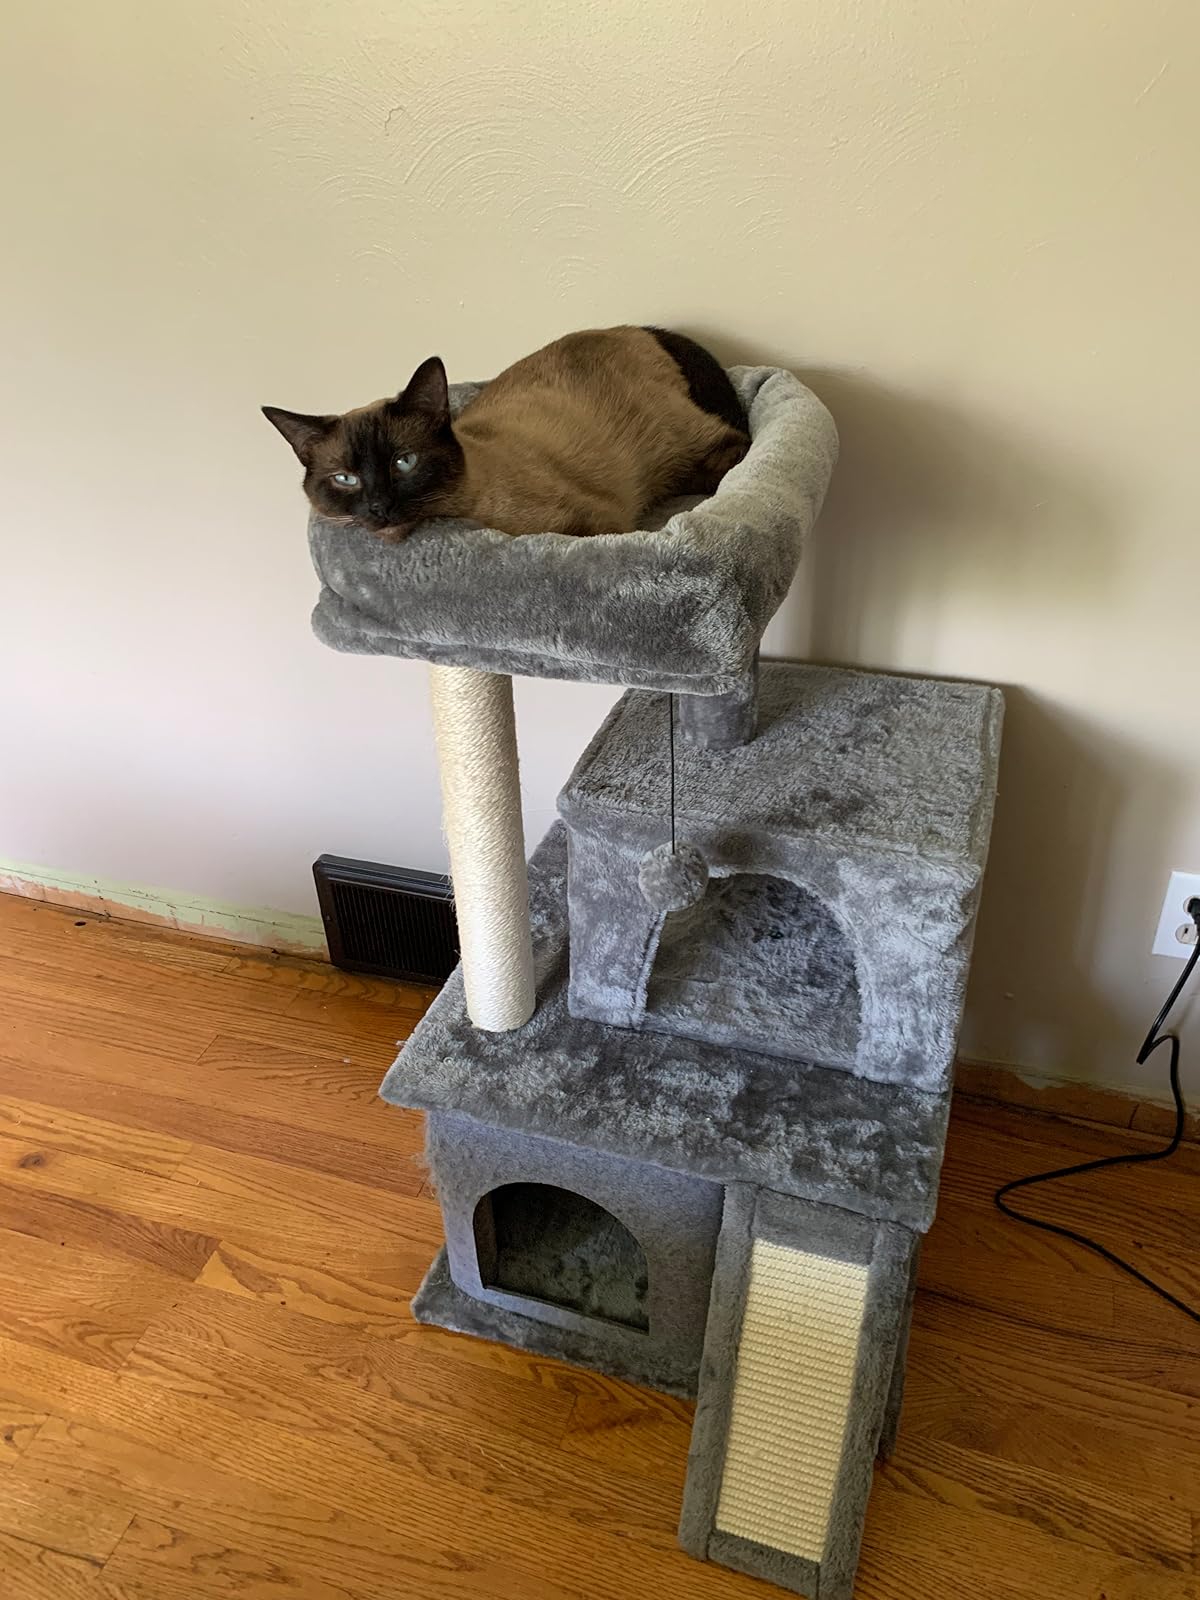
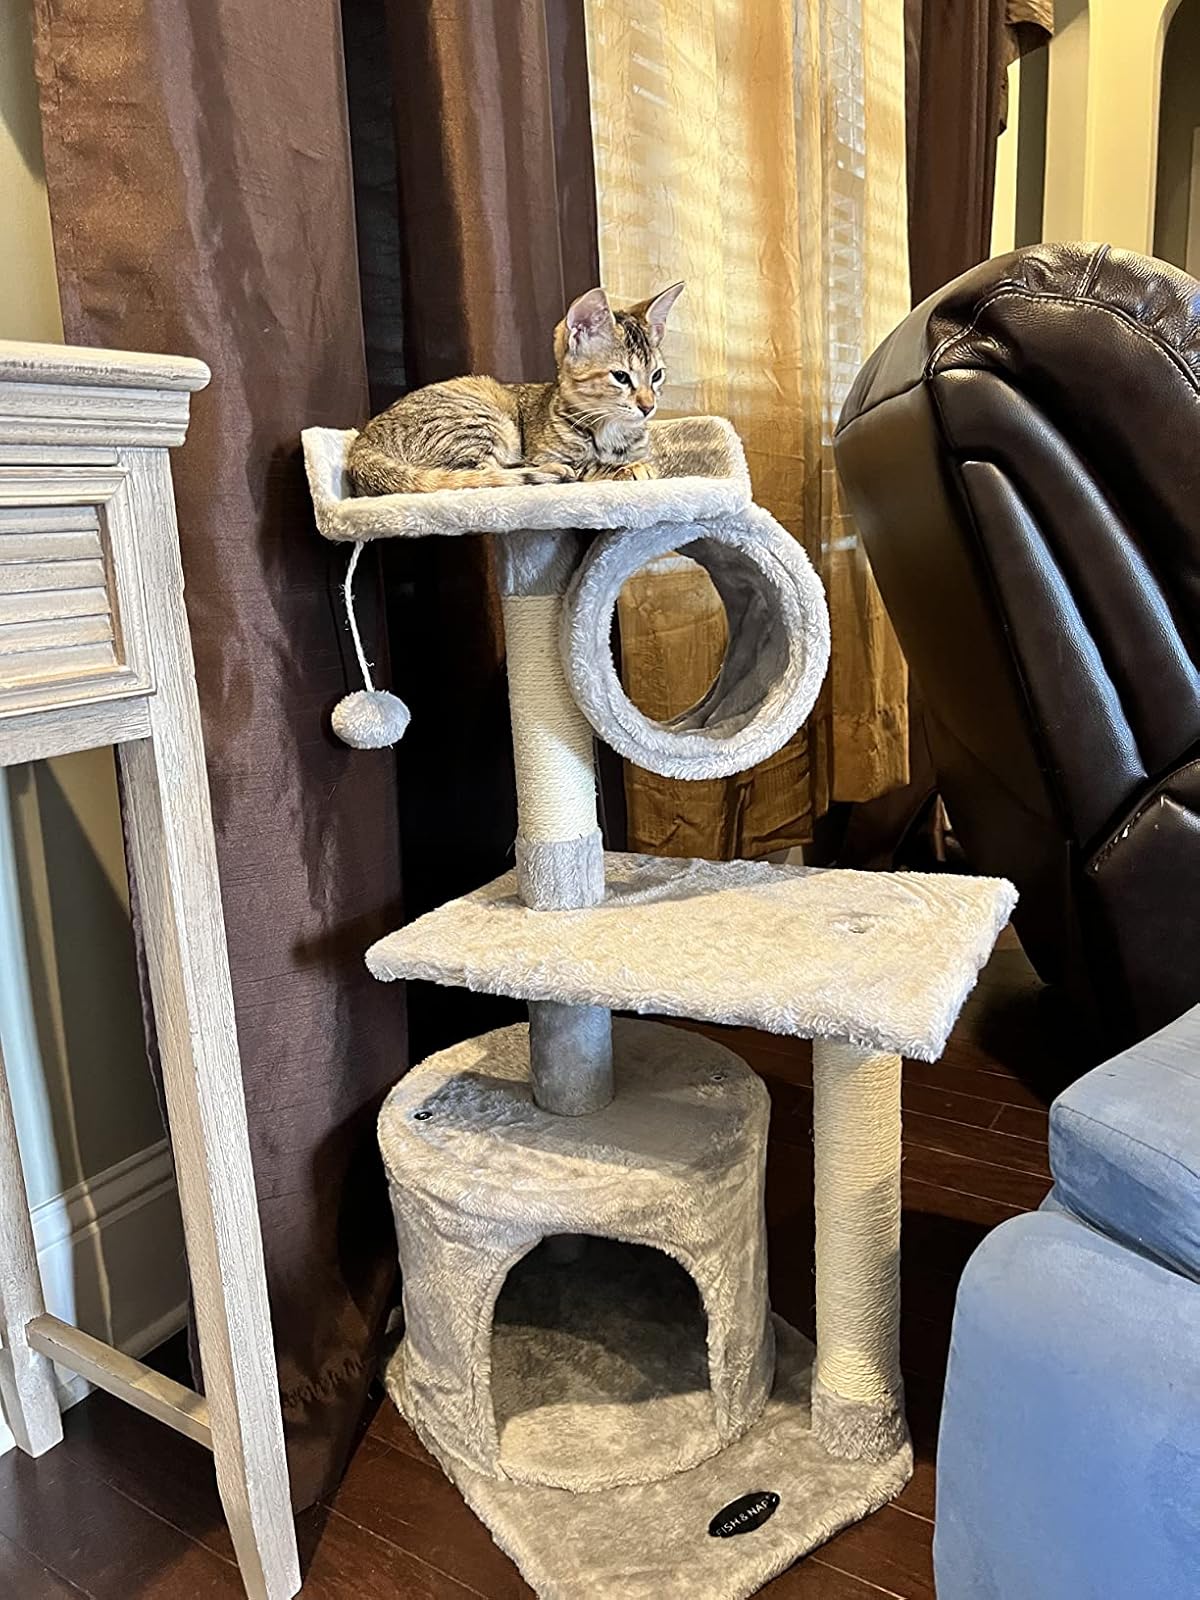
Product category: items_cat tree
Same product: no